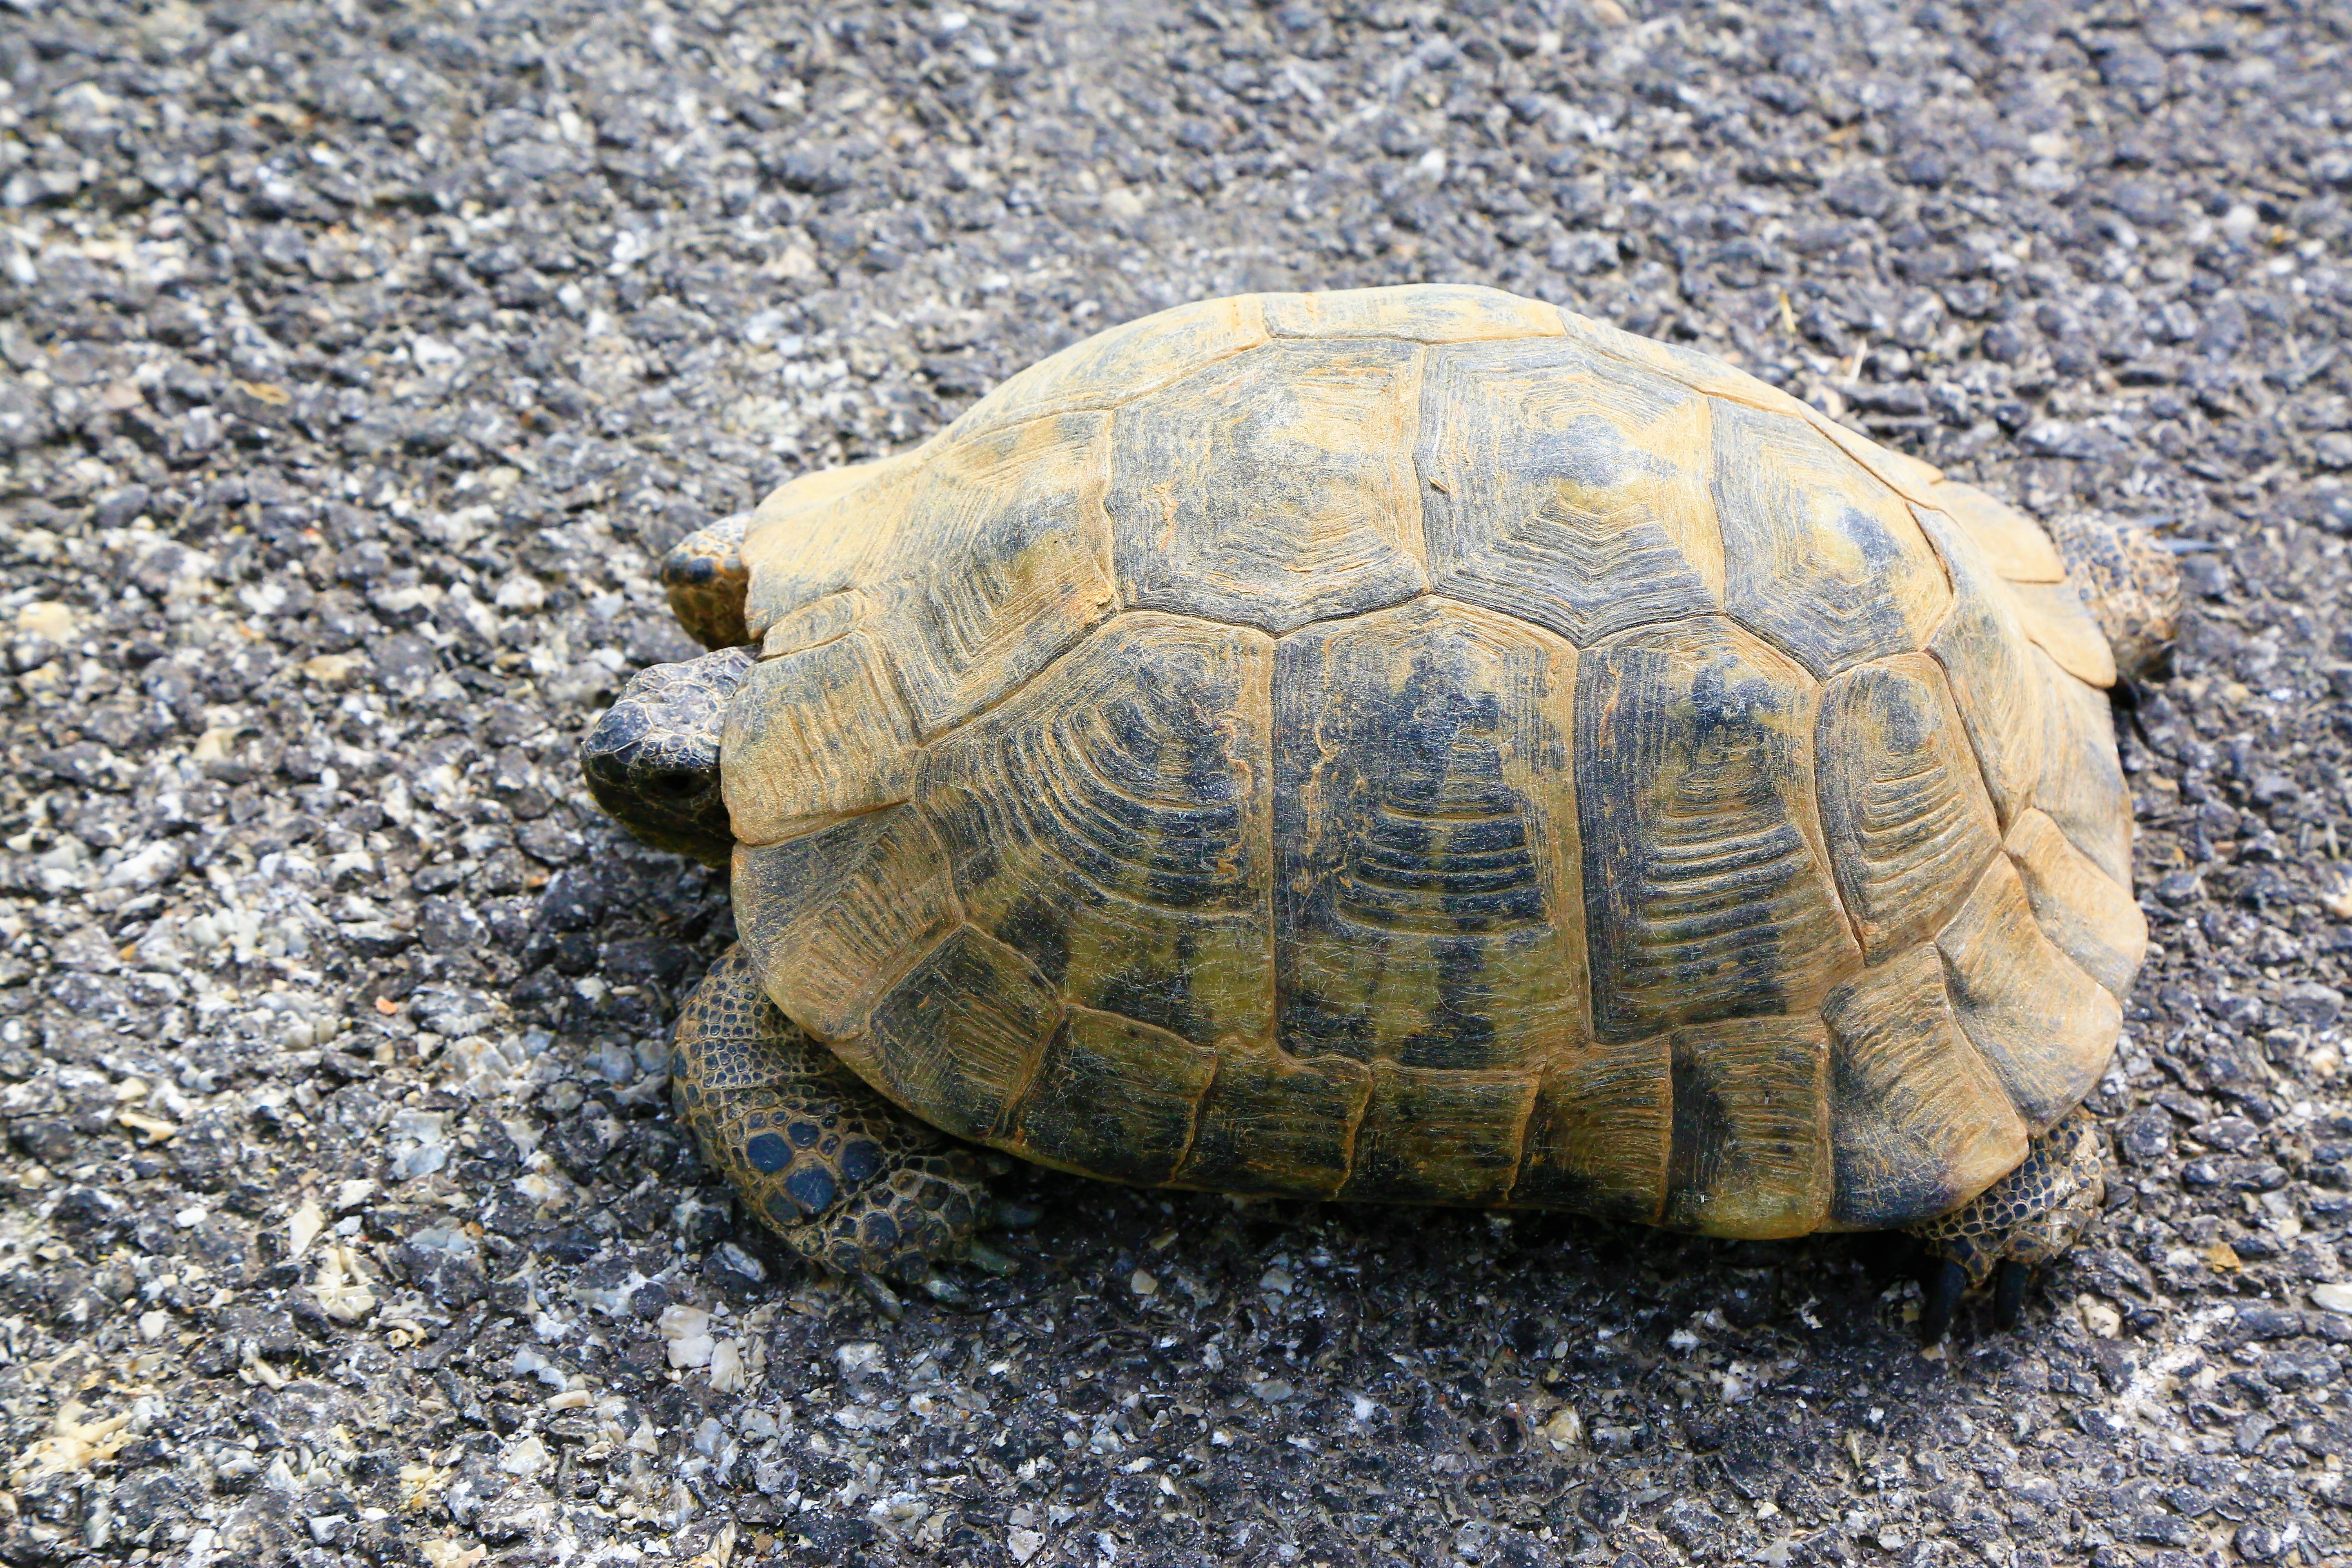
tortoise, animal, nature, countryside, mountain, forest, terrain, turtle, Pond turtle, reptile, common snapping turtle, terrestrial animal, box turtle, organism, Kinosternidae, wildlife, Geoemydidae, chelydridae, gopher tortoise